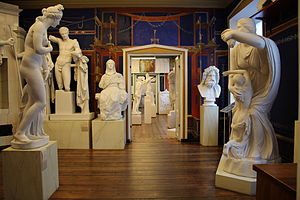
Tartu Universitet
Tartu Universitet er et klassisk universitet i byen Tartu i Estland. Tartu Universitet er Estlands nationale universitet, og er det største og højest rangerende universitet i Estland. Tartu Universitet er medlem af Coimbra Group, og blev grundlagt af Gustav 2. Adolf af Sverige i 1632 som Academia Gustaviana, og hører dermed til blandt de ældste universiteter i det nordlige Europa. Tartu Universitet var lukket i perioden 1710 til 1802.